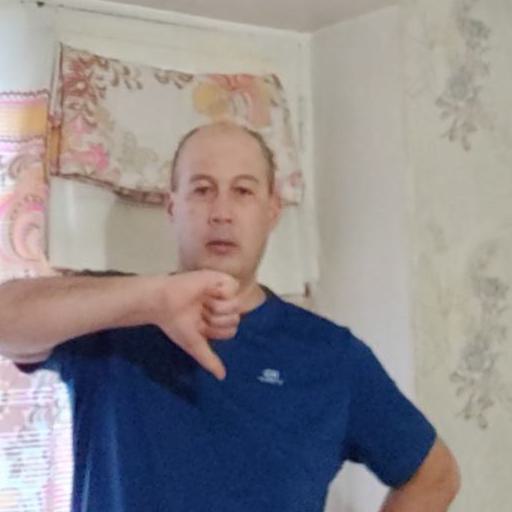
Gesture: dislike